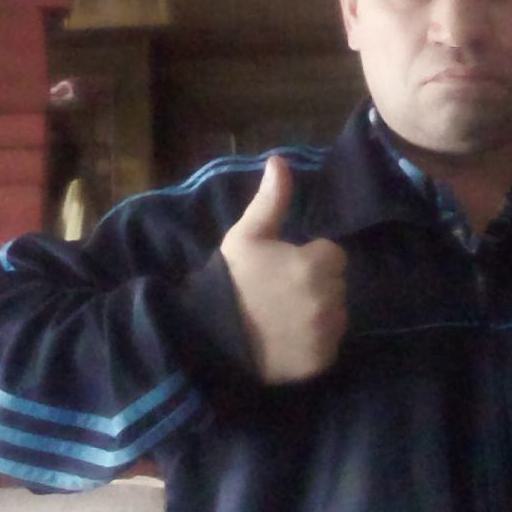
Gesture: like